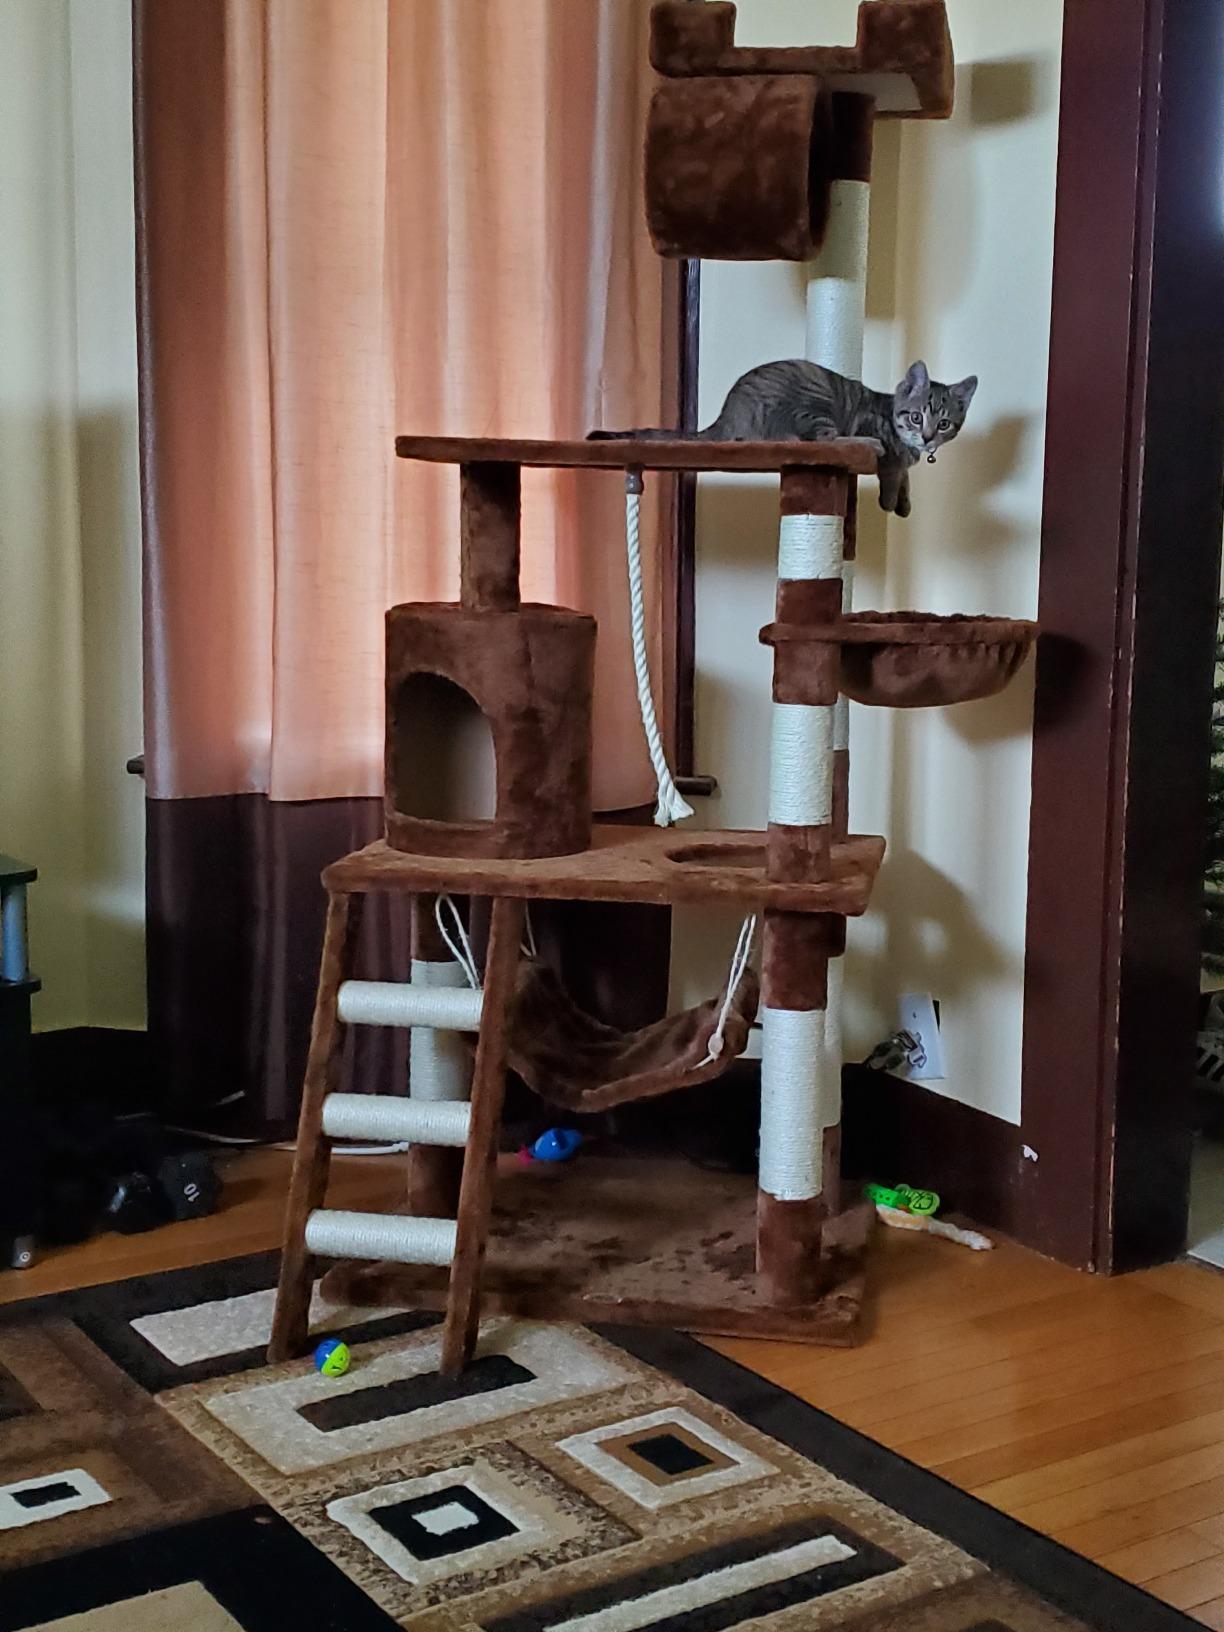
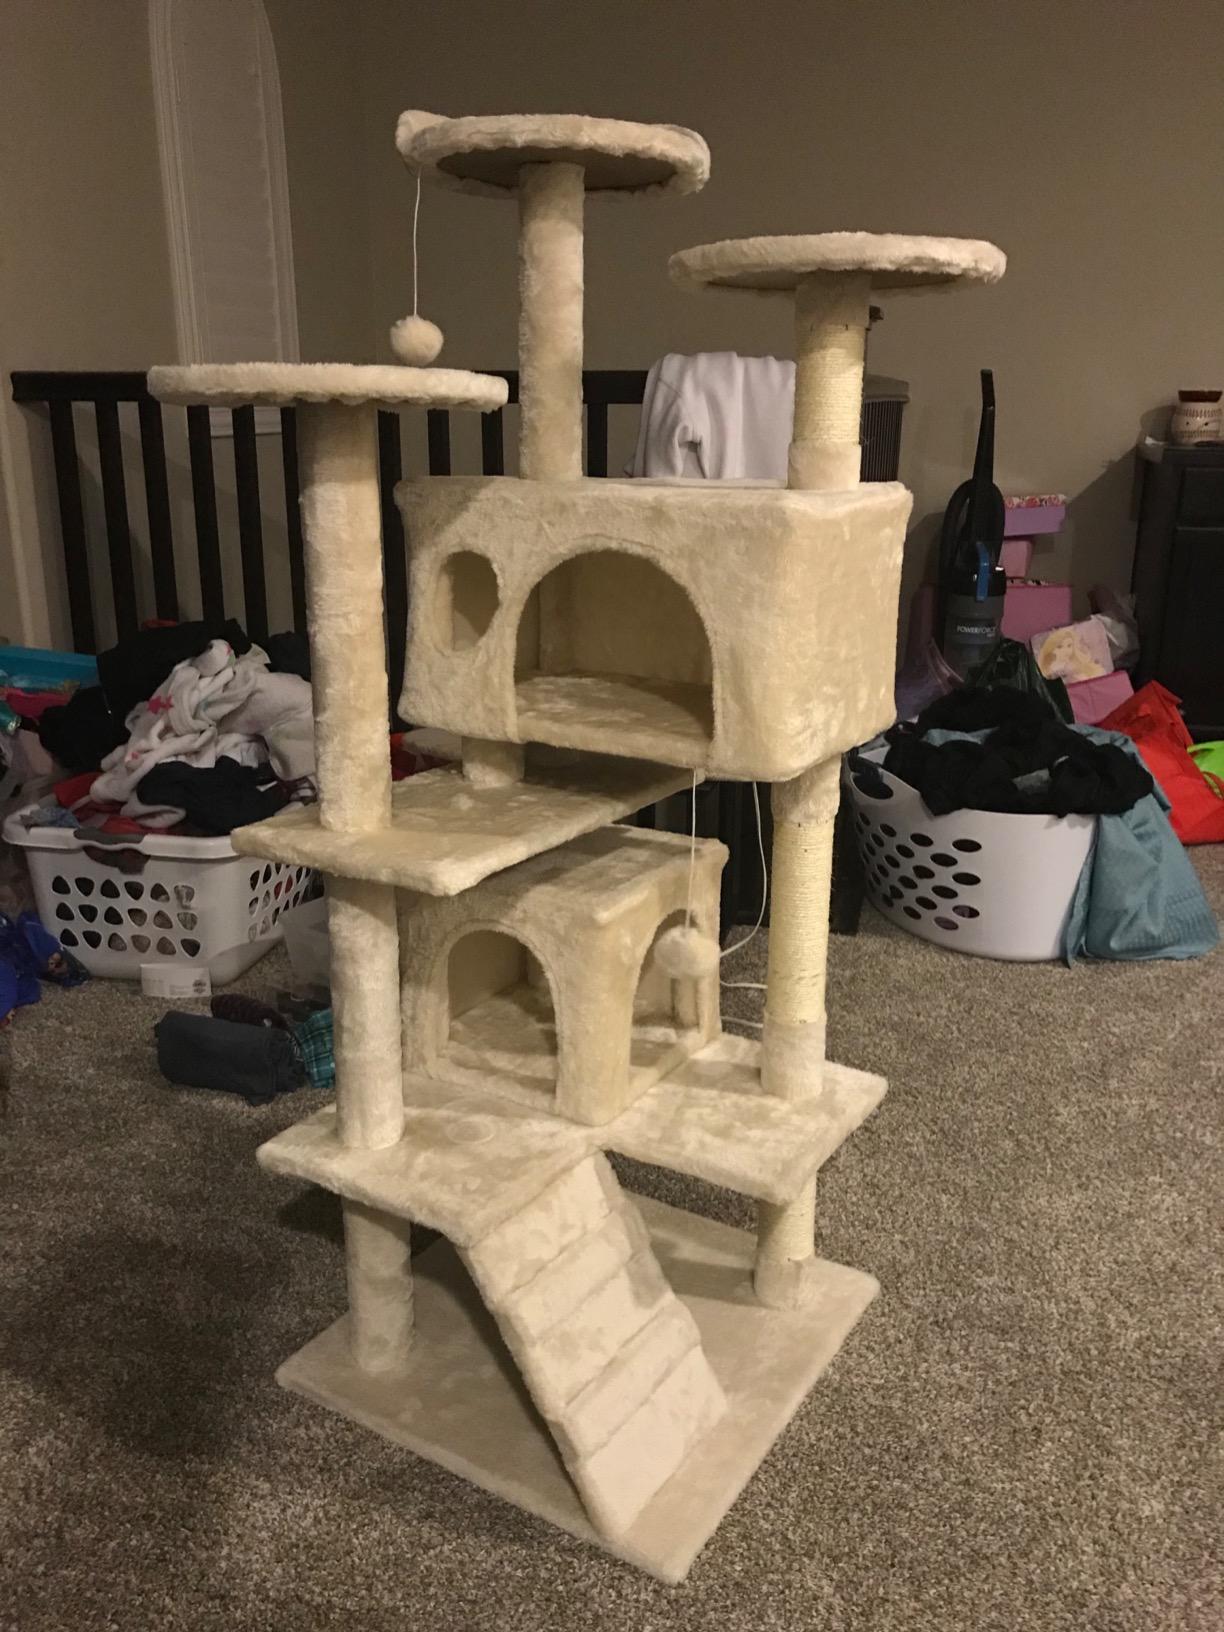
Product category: items_cat tree
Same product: no